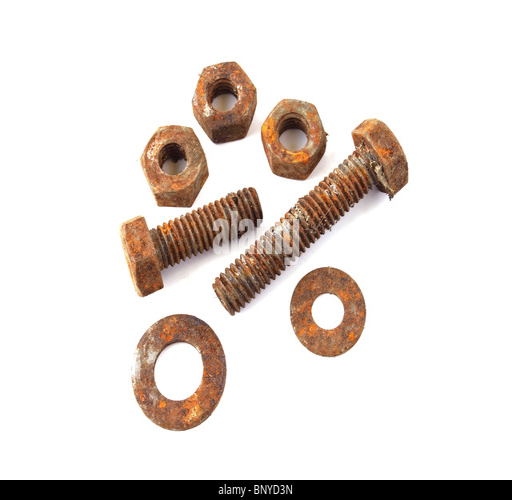
rusty nuts and bolts on a plain white background